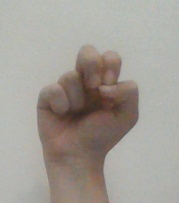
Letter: gaaf